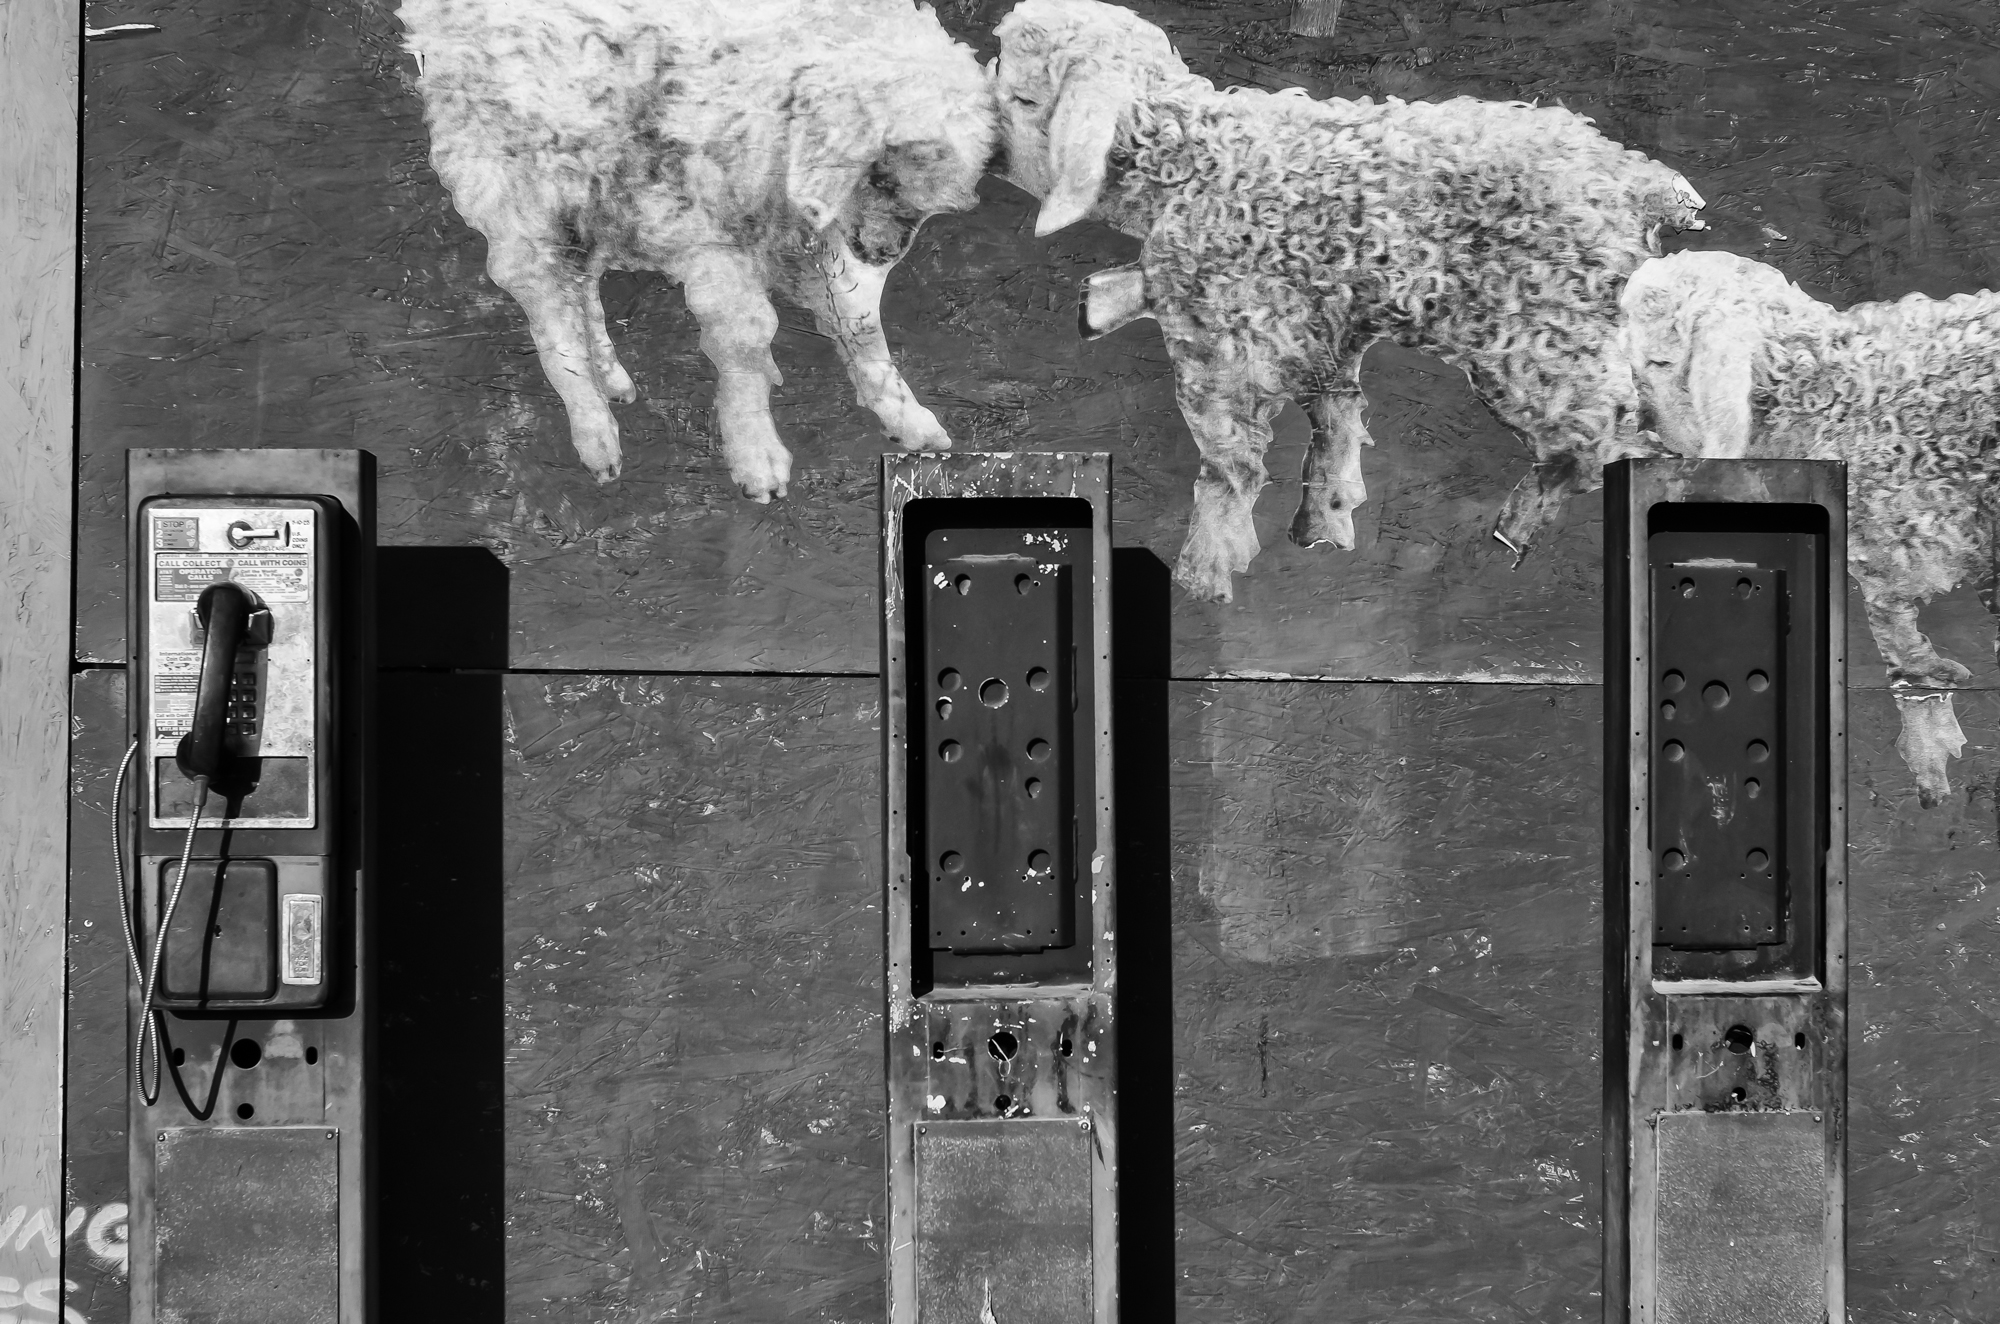
black and white, white, street, black, monochrome, photograph, history, monochrome photography